Bank of Magdalena

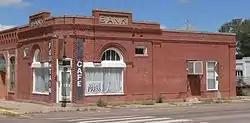
View from south

The Bank of Magdalena at 1st and Main Streets in Magdalena, New Mexico was listed on the National Register of Historic Places in 1982.